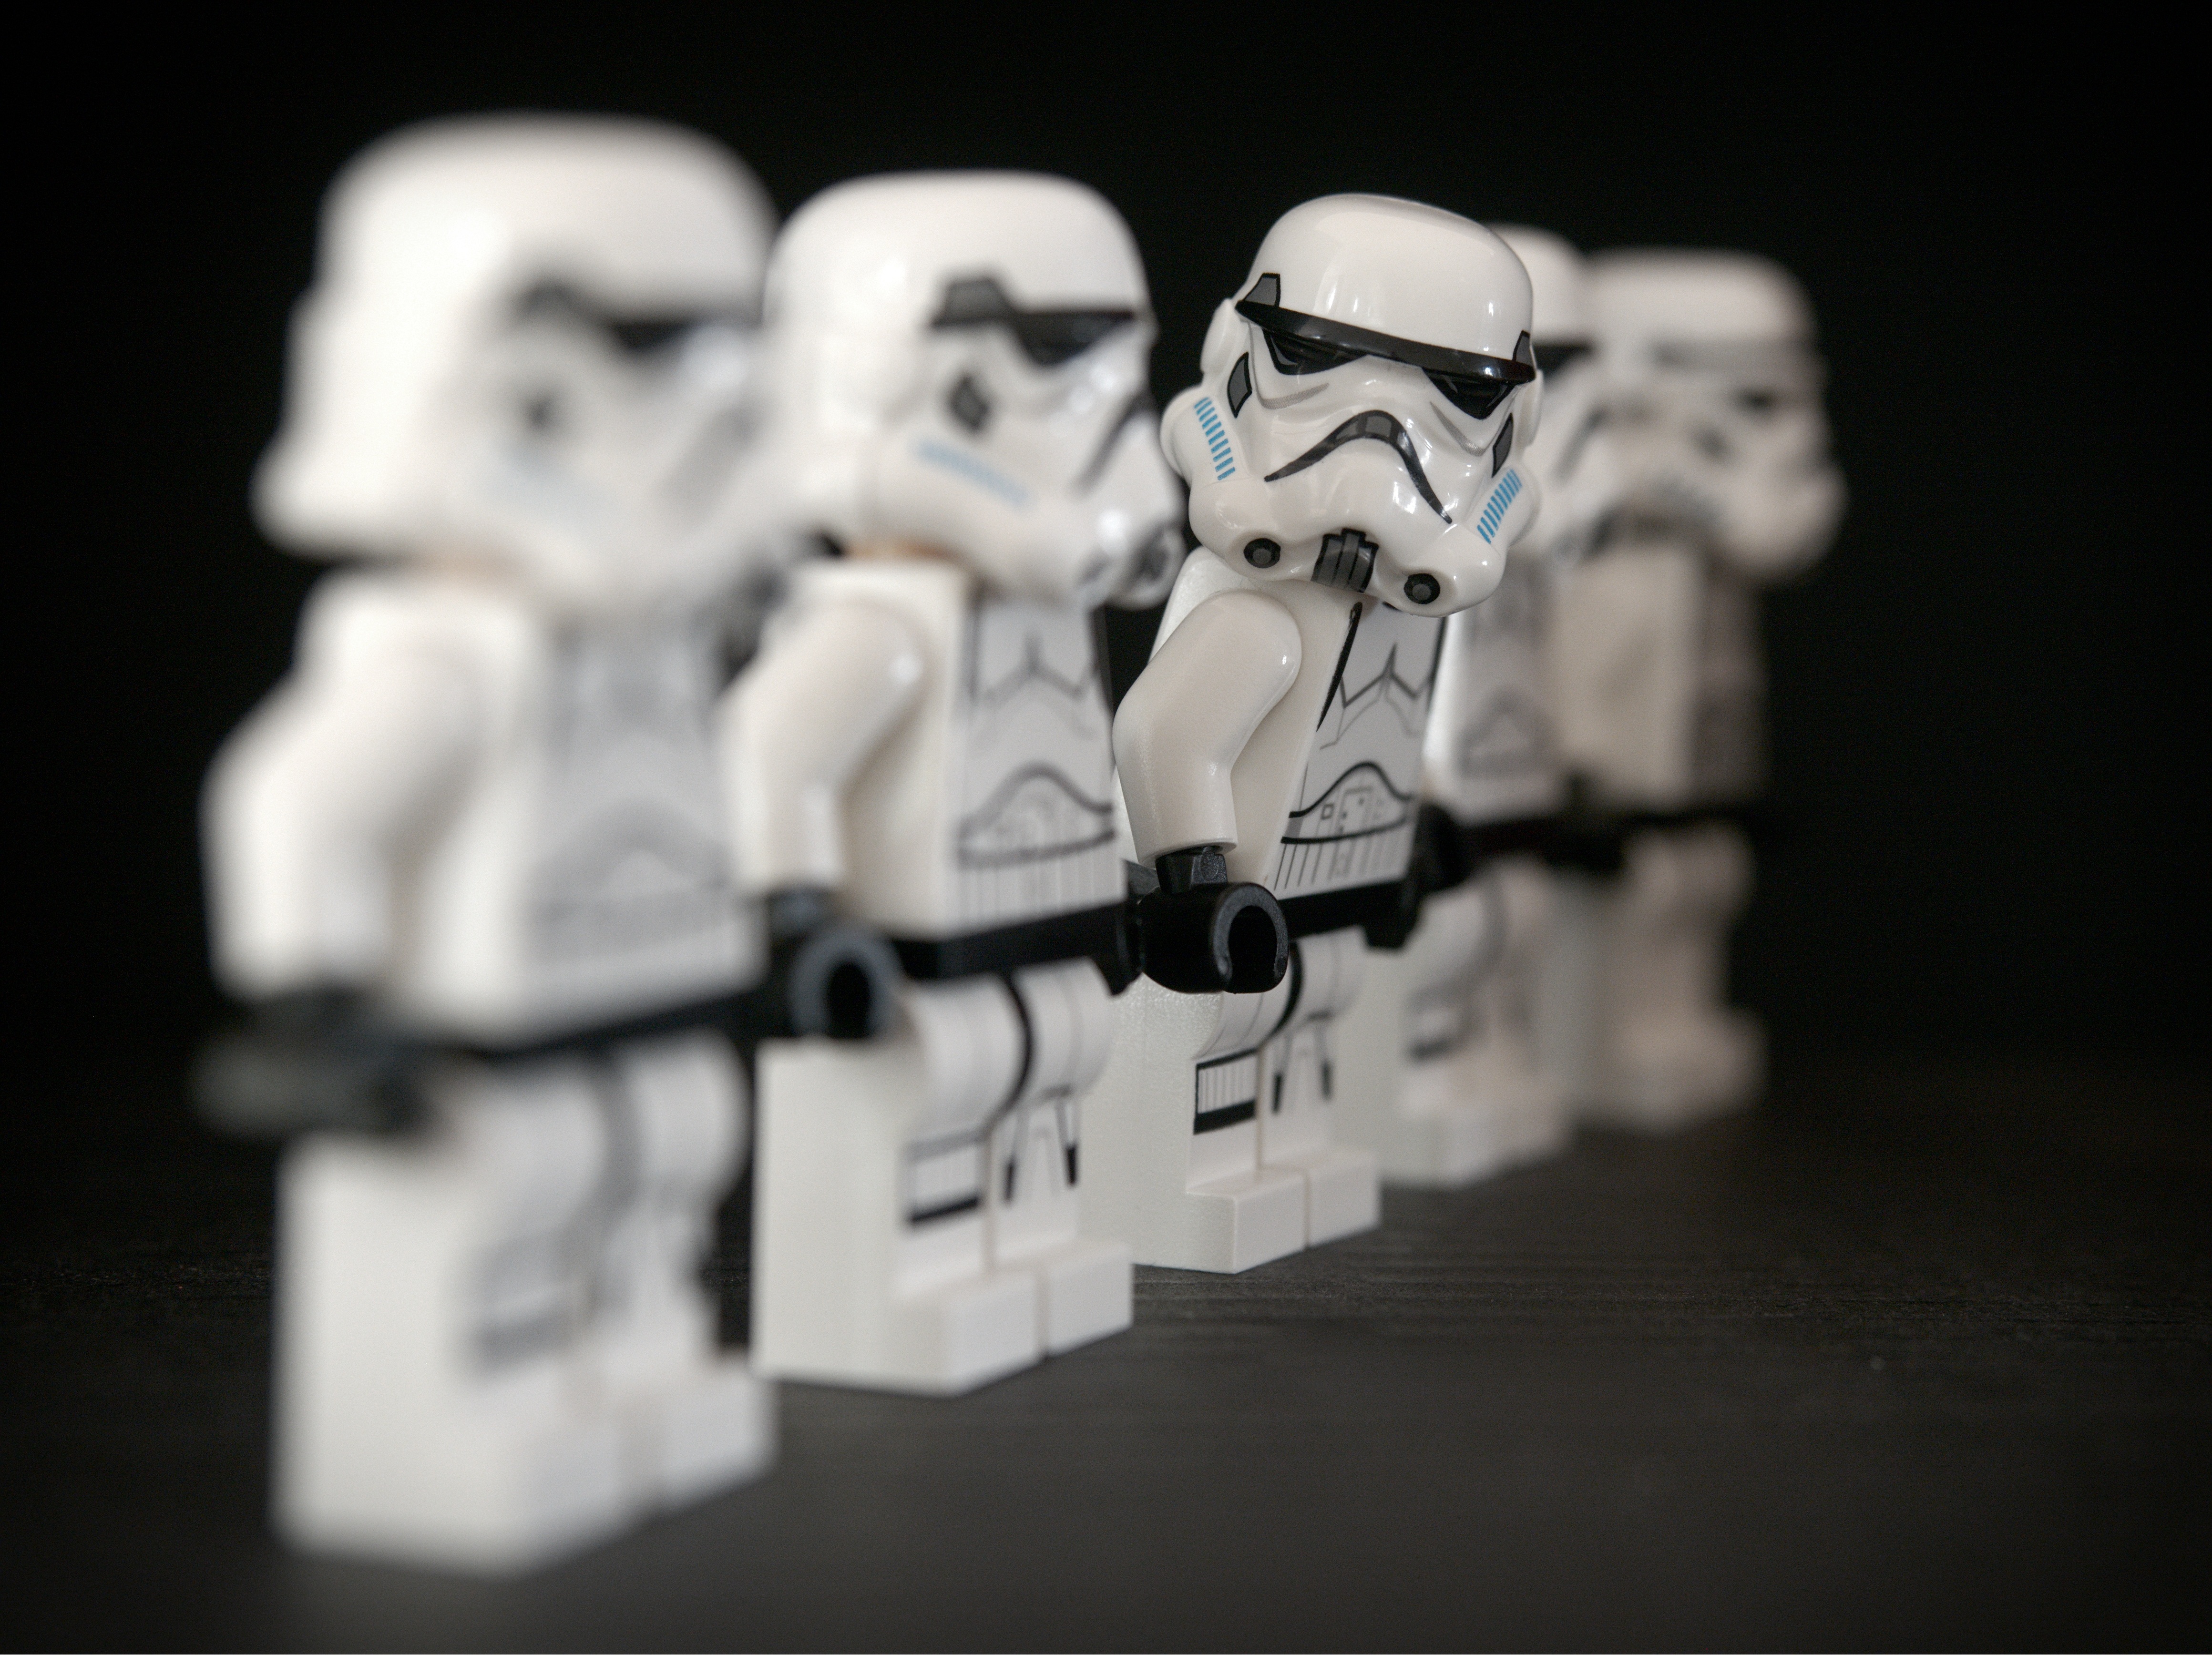
white, star, military, storm, black, monochrome, toy, parade, stormtrooper, minifig, star wars, empire, war, art, rebel, different, uniform, lego, image, question, armour, oppression, brave, maverick, evil, individual, trooper, armor, troublemaker, minifigure, squad, platoon, identical, excentric